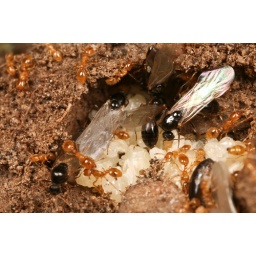
Le croisic (44) Ant field trip in France, west coast (44)